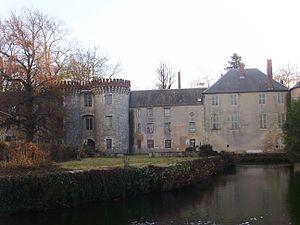
Château de Milly-la-Forêt (91)
Cet article recense les châteaux de l'Essonne, en France.
Louis Malet, seigneur de Graville, est né en 1438 à Paris et mort au château de Montagu à Marcoussis le 30 octobre 1516, et est enterré en l’église des Cordeliers de Malesherbes, qu’il avait fondée.
Le château de Milly-la-Forêt est un château français situé dans la commune française de Milly-la-Forêt, dans l'ancienne province du Gâtinais, aujourd'hui le département de l'Essonne et la région Île-de-France, à cinquante et un kilomètres au sud-est de Paris.